Sky position (RA, Dec in degrees): 209.729, 3.257
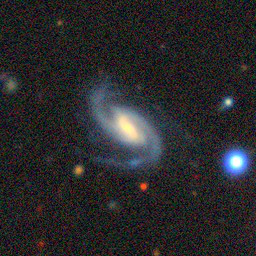
Galaxy morphology: Barred Spiral Galaxies